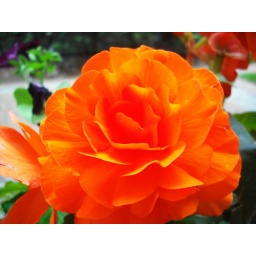
flowers around grey towers